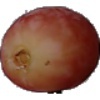
Label: Grape Pink 1